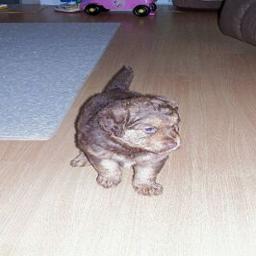
Animal: dogs